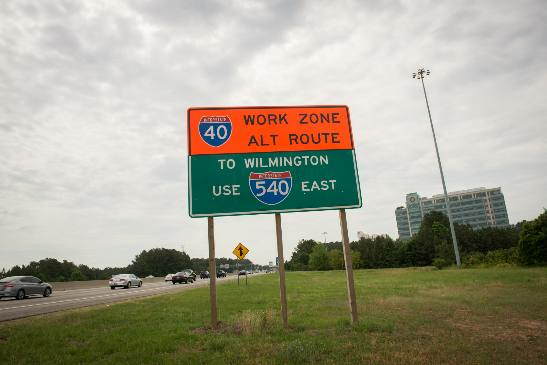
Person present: No